Laurie Leshin

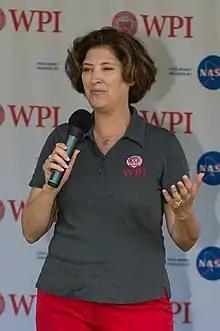

From 1998 to 2001, Leshin was an assistant professor at Arizona State University (ASU). In 2001, she became the Dee and John Whiteman Dean’s Distinguished Professor of Geological Sciences at ASU. In 2003, she became the director of ASU's Center for Meteorite Studies, which houses the largest university-based meteorite collection in the world. She directed research, education, and curation activities. At ASU, she also spearheaded the formulation of a new school of Earth and space exploration, combining Earth, planetary and astrophysical sciences with systems engineering in a nationally unique interdisciplinary academic unit.